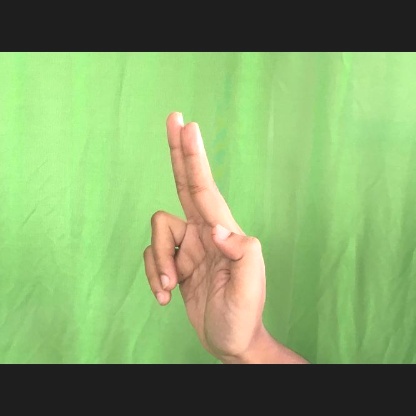
Mudra: Ardhapathaka